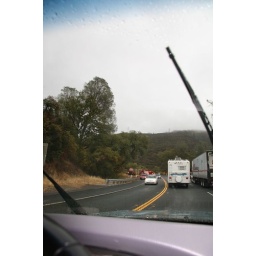
on the way to grass valley, also in lake county